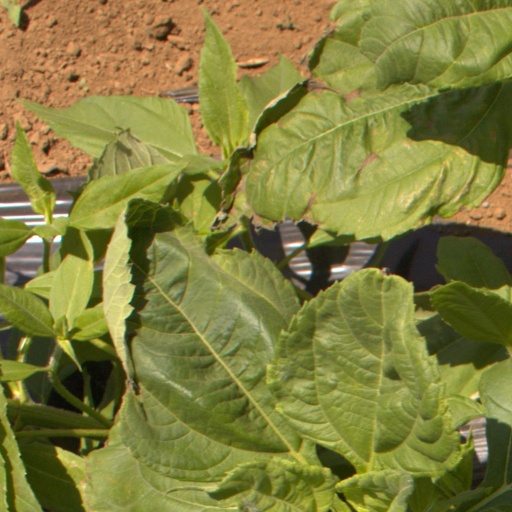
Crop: Jerusalem artichoke